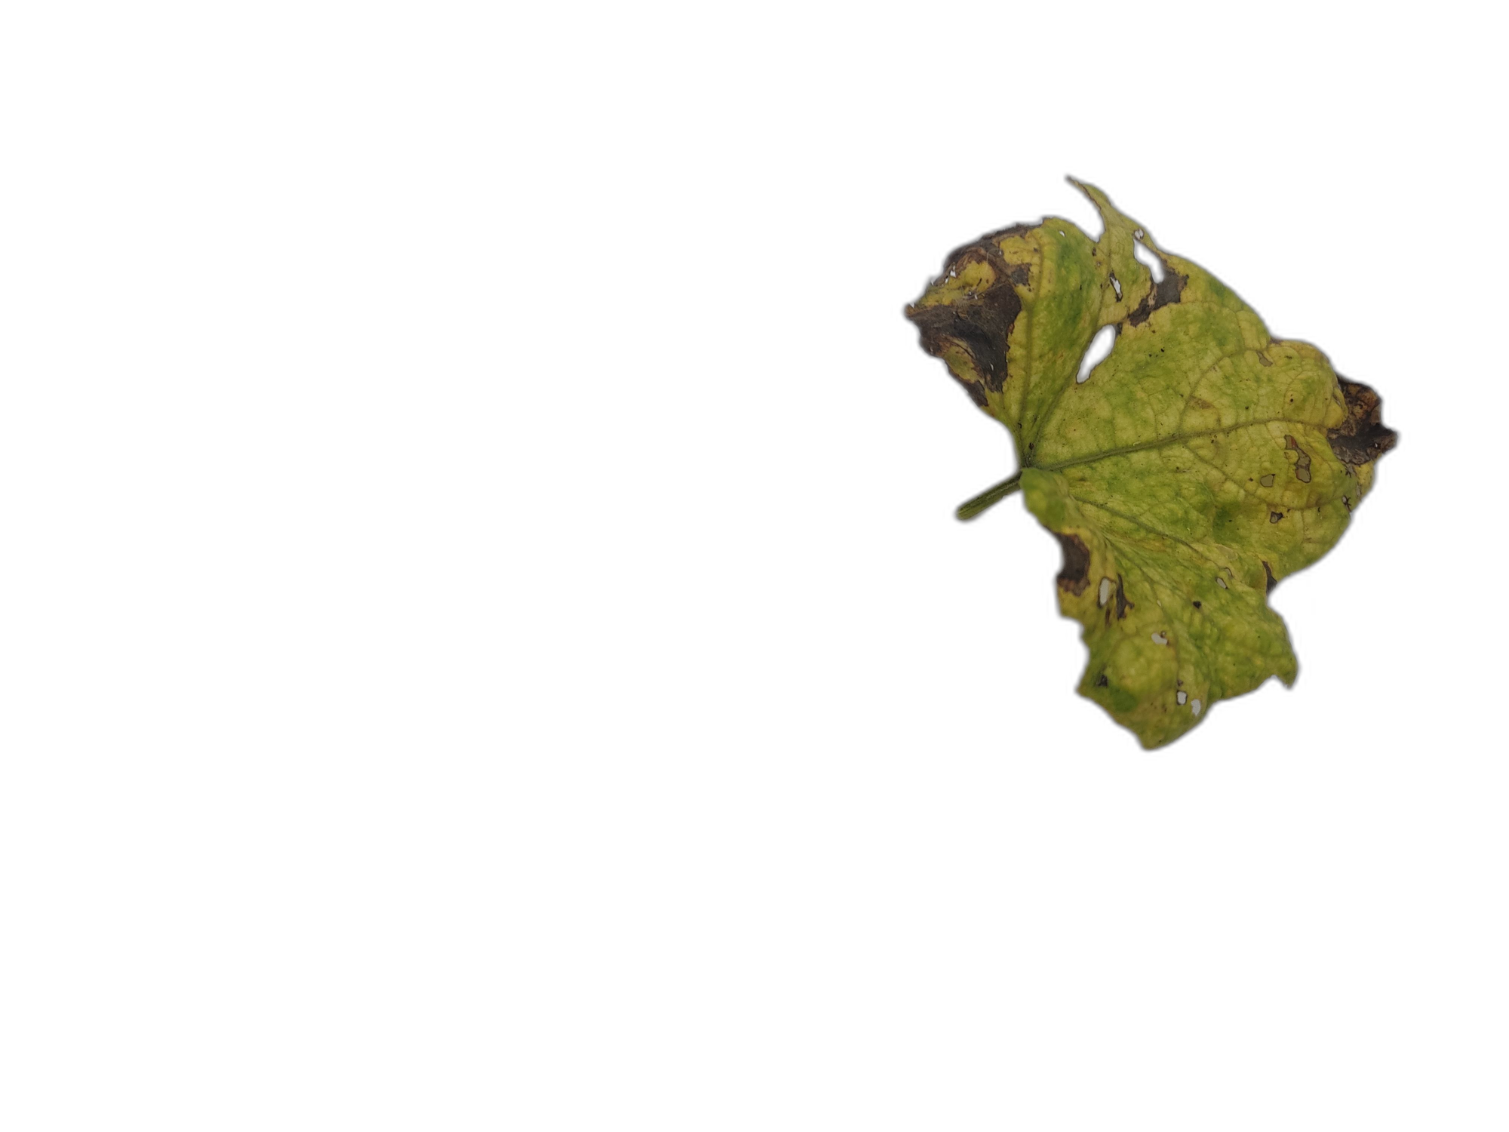
Crop: Zucchini
Label: Angular_Leaf_Spot